Eikev

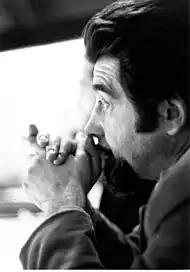
Schwarzschild

Deuteronomy 10:18 reports that God "executes justice for the fatherless and widow." God's justice is a recurring theme in the Hebrew Bible ("Tanakh"). In Genesis 18:25, Abraham asked, "Shall not the Judge of all the earth do justly?" In Psalm 9:5, the Psalmist tells God, "You have maintained my right and my cause; You sat upon the throne as the righteous Judge." Psalm 33:5 reports that God "loves righteousness and justice." In Psalm 89:14, the Psalmist tells God, "Righteousness and justice are the foundation of Your throne." Psalm 103:6 says that God "executes righteousness, and acts of justice for all who are oppressed"; Psalm 140:13 (Psalm 140:12 in the King James Version) says that God "will maintain the cause of the poor, and the right of the needy"; and Psalm 146:7 says that God "executes justice for the oppressed." And Isaiah 28:17 quotes God saying, "I will make justice the line, and righteousness the plummet." Steven Schwarzschild concluded that "God's primary attribute of action . . . is justice" and "Justice has widely been said to be the moral value which singularly characterizes Judaism."